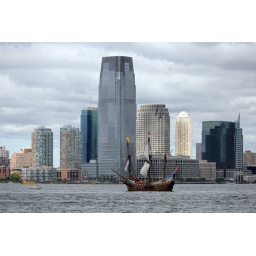
Half Moon ship floating by the Goldman building in Jersey City.